Pan-Germanism

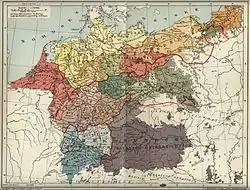
1908 map of the Continental West Germanic dialect continuum

Pan-Germanism ( or '), also occasionally known as Pan-Germanicism, is a pan-nationalist political idea. Pan-Germanism seeks to unify all ethnic Germans, German-speaking people, and possibly also non-German Germanic peoples – into a single nation-state known as Greater Germany.